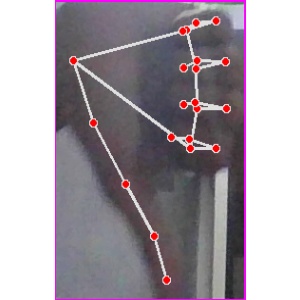
अक्षर: फ